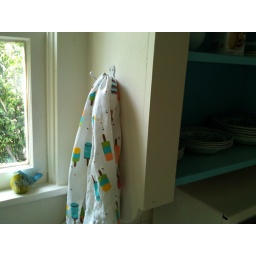
kitchen in the guest house